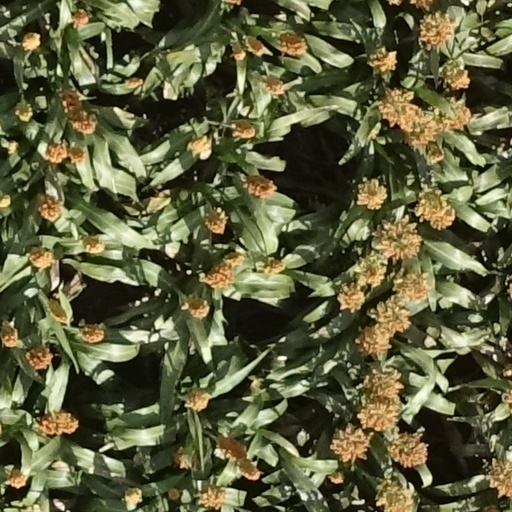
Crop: sorghum